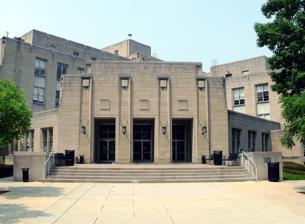
Building: Clapp Hall
Country: United States of America
Year built: 1956
United States historic place George Hubbard Clapp Hall U.S. Historic district Contributing property Clapp Hall, home of the Department of Biological Sciences at the University of Pittsburgh Coordinates 40°26′46.06″N 79°57′11.29″W / 40.4461278°N 79.9531361°W / 40.4461278; -79.9531361 Built 1956 Architect Trautwein & Howard Architectural style Late Gothic Revival Part of Schenley Farms Historic District ( ID83002213 ) Added to NRHP July 22, 1983 George Hubbard Clapp Hall is a contributing property to the Schenley Farms National Historic District [1] on the campus of the University of Pittsburgh in the Oakland section of Pittsburgh , Pennsylvania .  The six-story Gothic Revival structure,  designed by Trautwein & Howard, was completed in 1956 and serves as the primary facility of the University of Pittsburgh Department of Biological Sciences. It contains laboratories, classrooms, a greenhouse, and an amphitheater-style lecture hall with 404 seats. Architecture The Tennyson Avenue side of Clapp Hall Clapp Hall was designed by Trautwein & Howard, a successor to architectural firm of Charles Klauder who designed the university's gothic Cathedral of Learning , Stephen Foster Memorial , and Heinz Memorial Chapel . Clapp Hall's exterior and interior spaces have been described as a mix of Collegiate Gothic and Art Deco. The building features a diagonally-positioned entrance that creates a direct axis with the Cathedral of Learning which is framed in Clapp Hall's stone portal entryway. The building is clad in textured Indiana limestone to match the stone used on the Cathedral of Learning. The building's use of aluminum windows has been suggested to be a quiet homage to the work of aluminum magnate George Hubbard Clapp , the building's namesake. The lobby of Clapp Hall is streamlined Art Deco in character, with terrazzo flooring and stainless steel doors, and is thus more stylistically modern than its exterior which is meant to reflect the Cathedral of Learning. It has been suggested that the lobby reveals a struggle in the design process to find a balance between the traditional gothic and more contemporary design elements. History George Hubbard Clapp Original plans slated Clapp Hall to be built adjacent to the Cathedral of Learning facing the Masonic Temple , on the south side of Fifth Avenue, between the Cathedral and Heinz Memorial Chapel . Concerns over adding more buildings to the Cathedral of Learning lawn and impinging on the lawn's rare open space prompted a change to its current site across Fifth Avenue and effectively ended above-ground development of the Cathedral lawn space. The 3-acre (12,000 m 2 ) plot of land that Clapp Hall was constructed on was purchased for $675,000 ($7.7 million today) as a gift for the university by the A.W. Mellon Educational and Charitable Trust. Ground was broken for Clapp Hall in 1954 and the building was completed in 1956. The six-story building cost $2.5 million ($28 million today) and it was initially used only for freshman chemistry, although other sciences soon moved into the building. it is conjoined with Langley and Crawford Halls, which were added in later stages, and forms the three-building Clapp/Langley/Crawford Complex . The triangular courtyard at the southwest entry to Clapp Hall, facing the Cathedral of Learning, was modified in 2004 to accommodate trees and benches. The building is named for George Hubbard Clapp (1858–1949), an alumnus (class of 1877) and president of Pitt's board of trustees for more than 40 years. Clapp was one of five responsible for the first commercial production of aluminum and was a founder of the Aluminum Company of America . Use The six-story structure contains laboratories, classrooms, and an amphitheater-style lecture hall with 404 seats. A greenhouse, used mostly for teaching, is located on the fourth floor of Clapp Hall. Clapp Hall originally housed Pitt's Departments of Physics, Chemistry, Biology, Metallurgy, and Chemical Engineering. [2] Today the Department of Biological Sciences occupies the building. References Alberts, Robert C. (1987). Pitt: The Story of the University of Pittsburgh 1787-1987 . Pittsburgh: University of Pittsburgh Press . ISBN 0-8229-1150-7 .